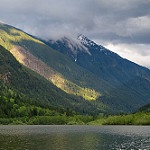
Scene: Outdoor